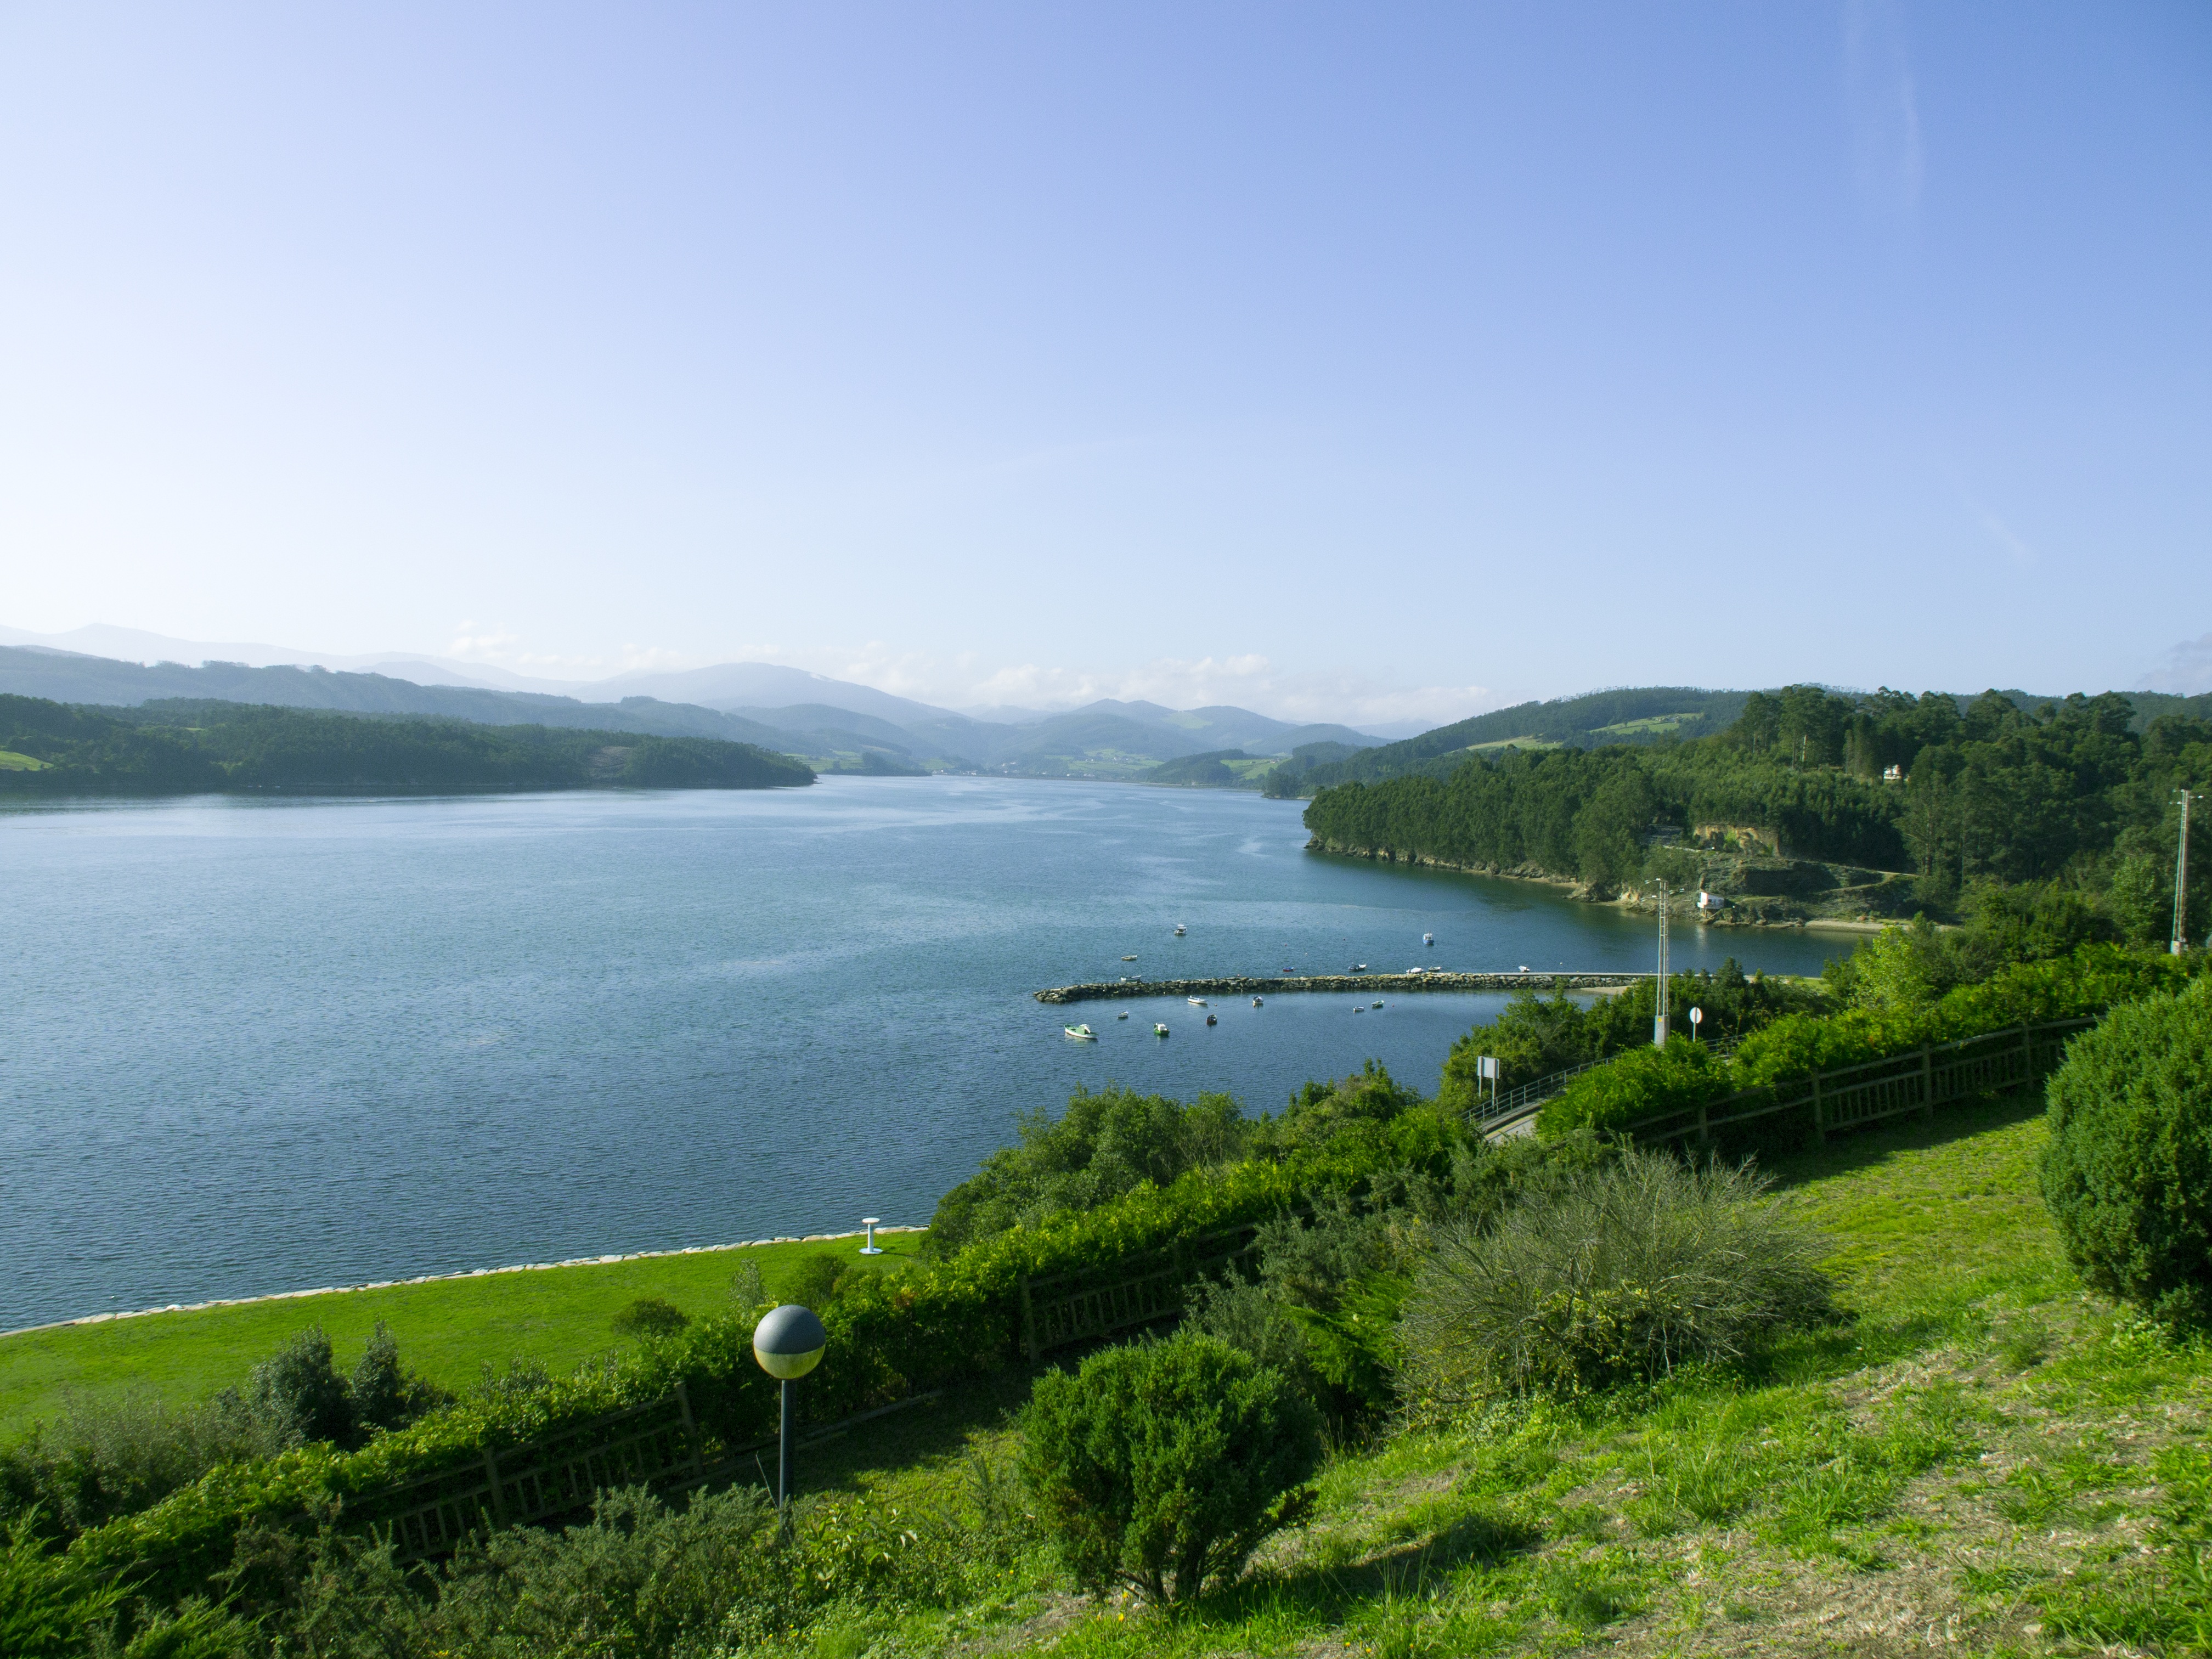
sea, coast, water, mountain, hill, lake, river, bay, fjord, reservoir, highland, waterway, body of water, loch, ribadeo, eo estuary